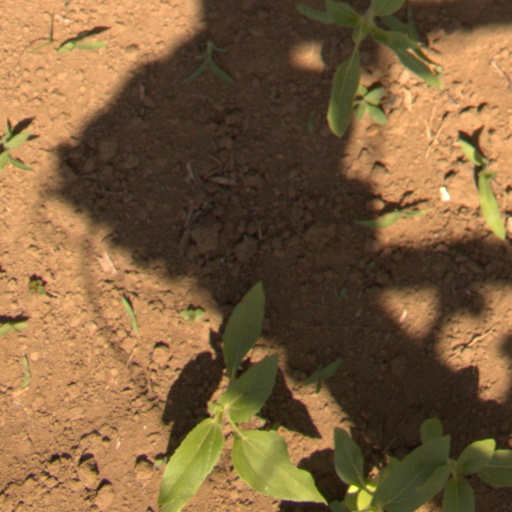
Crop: Jerusalem artichoke